GEA Group

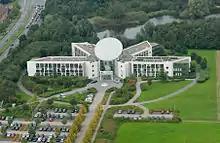
Aerial view of GEA Center Bochum, pictured in 2007

In 1999, Metallgesellschaft acquired GEA AG and in 2000 was renamed to mg technologies ag. In 2003, the enterprise went through a strategic reorganization to specialize in special purpose machinery with a focus on process engineering, components and plant engineering.